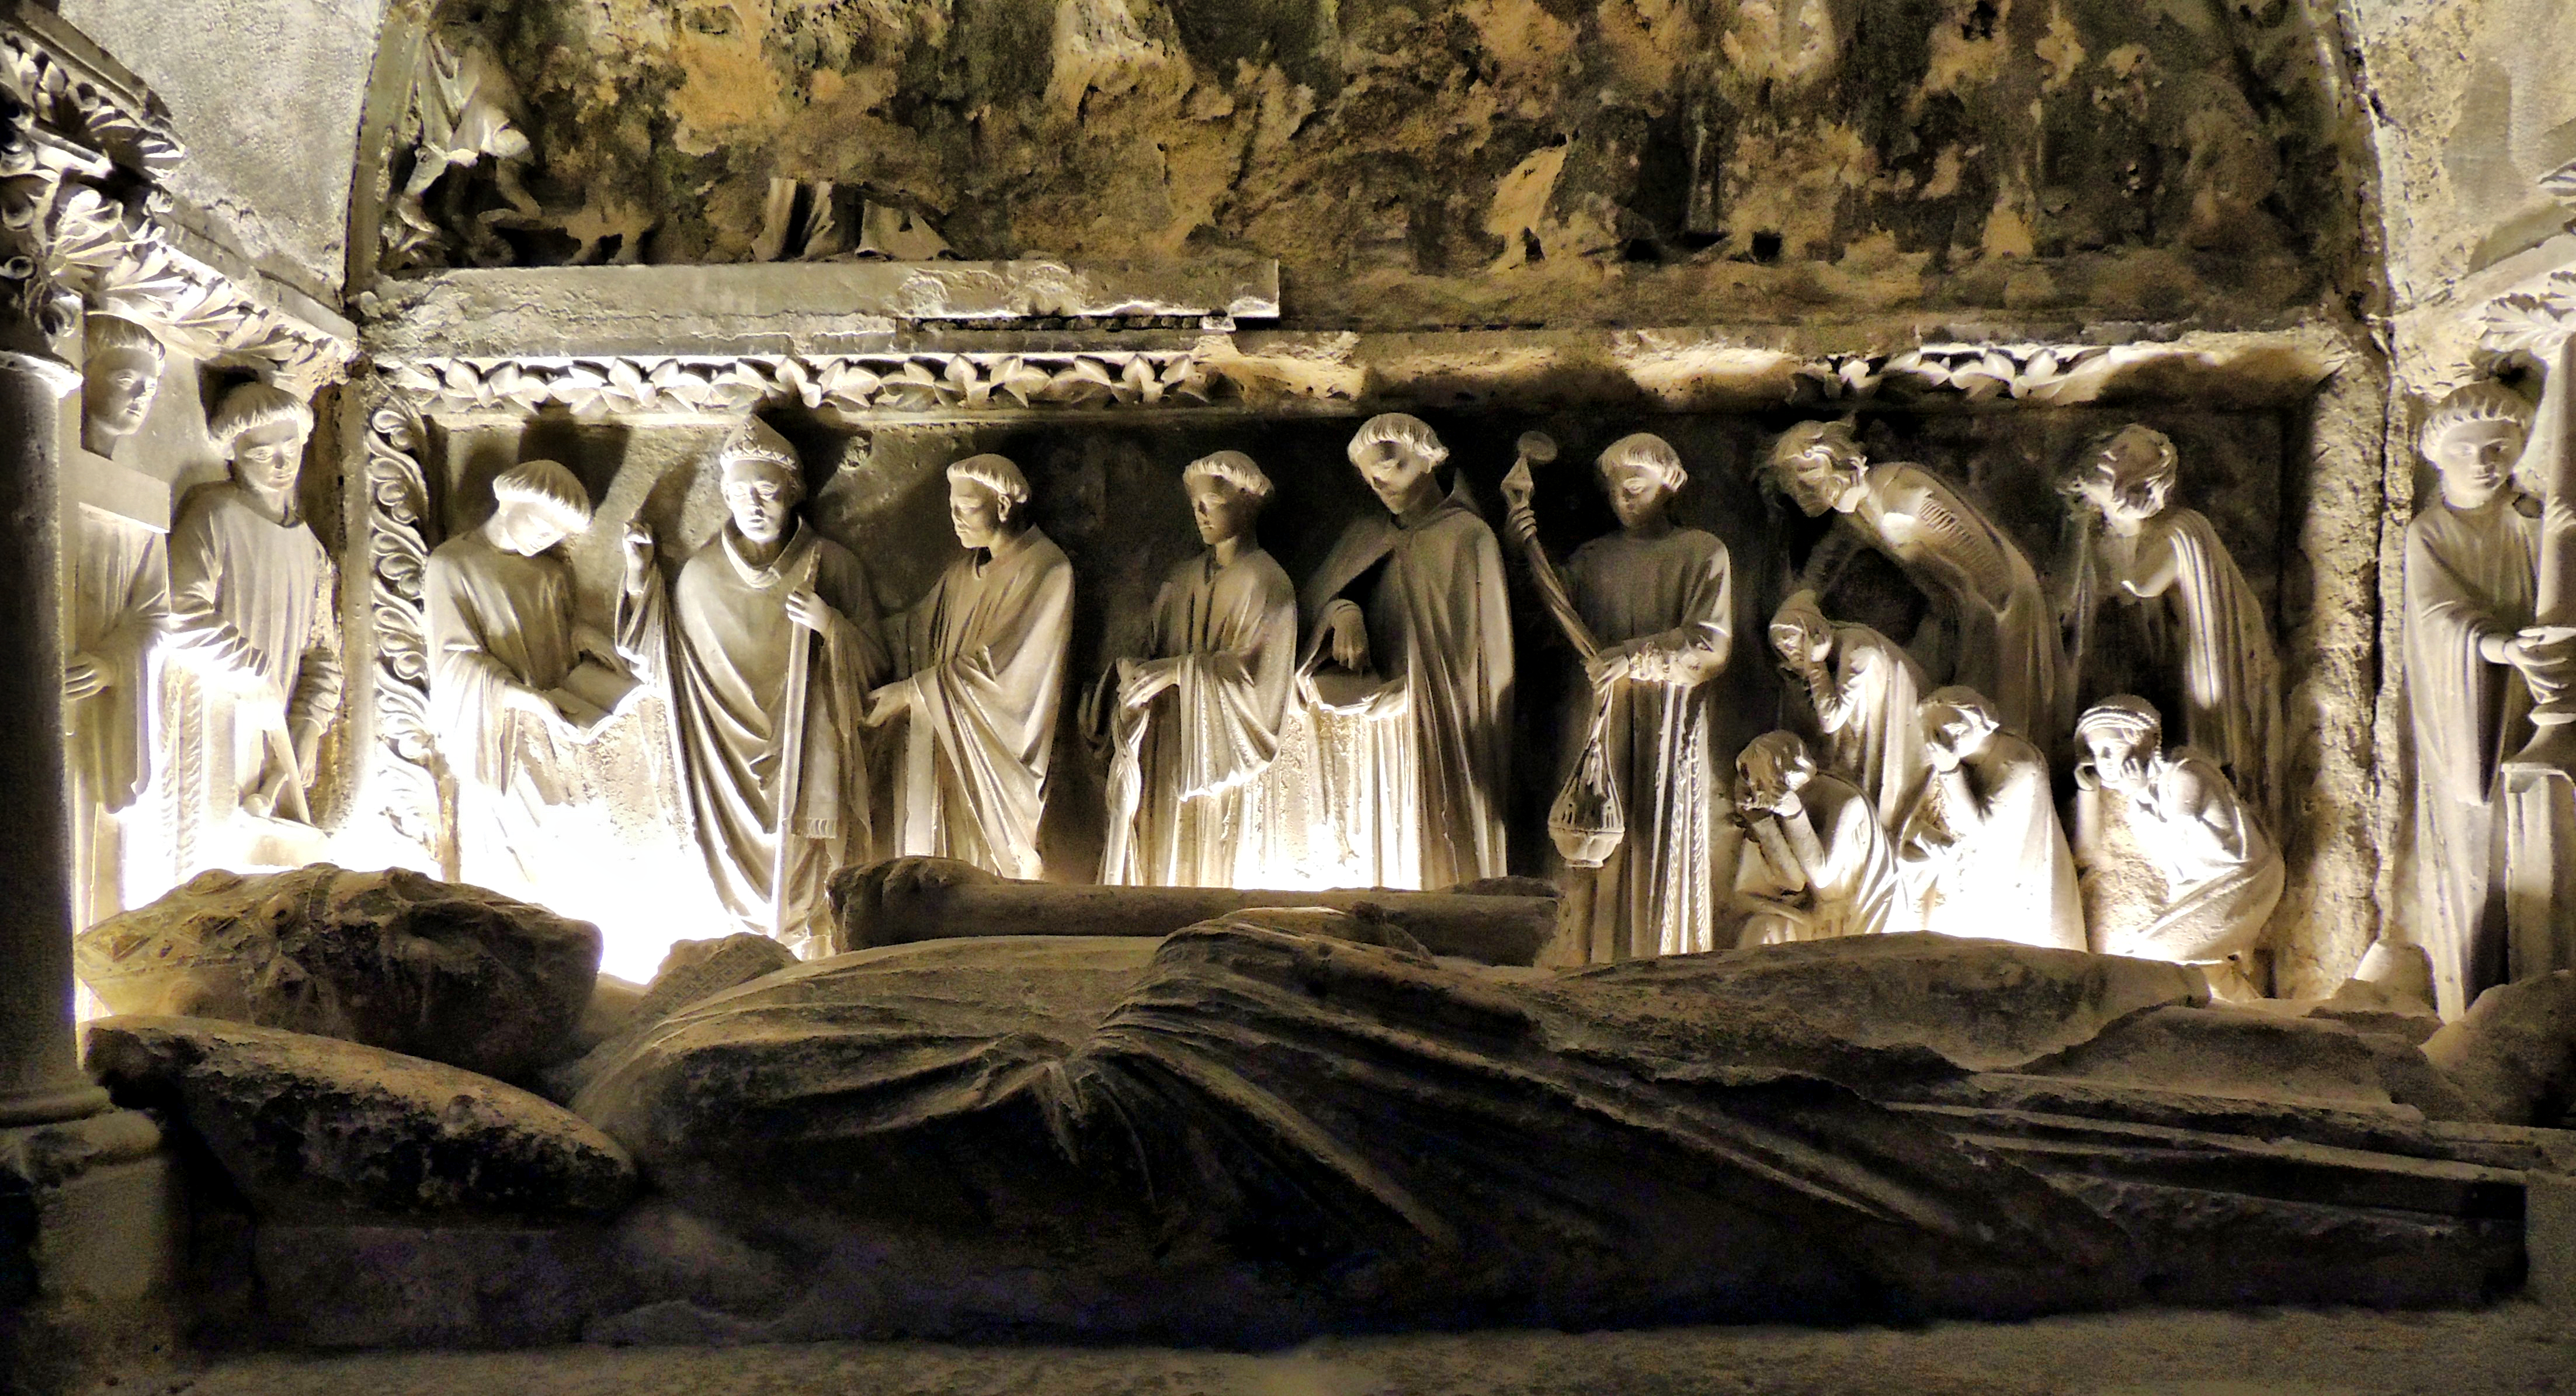
formation, europe, sculpture, art, spain, espagne, temple, europa, arte, catedral, espaa, history, leon, gotico, espanha, carving, historia, mythology, castillaleon, iglesias, artereligioso, catedraldeleon, provincialeon, igrexas, provinciadeleon, ancient history